Dean of Bristol

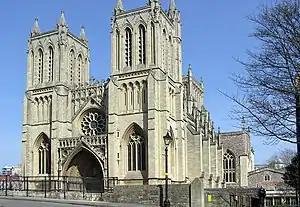
The west front entrance of Bristol Cathedral.

The Dean of Bristol is the head of the Chapter of the Cathedral Church of the Holy and Undivided Trinity, Bristol, England. The Dean is Mandy Ford, since her installation on 3 October 2020.